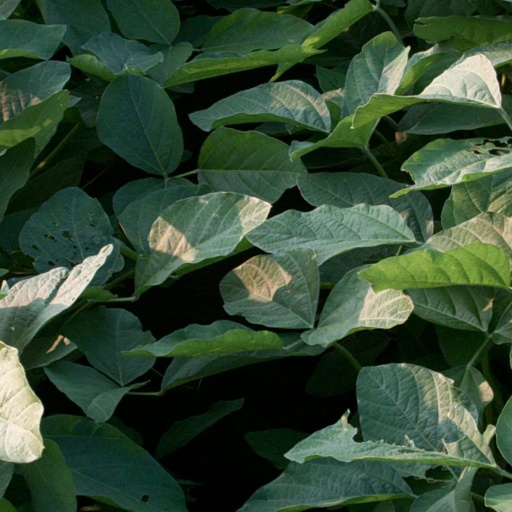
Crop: soybean